RX12874

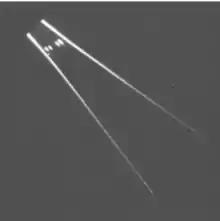
This image shows the same four jammer aircraft as in the image above, but now correlated by the Winkle system. The individual aircraft are clearly visible.

In 1951, Clarke proposed a yet another system based on the same principles, this time as a way to track aircraft carrying jammers. The RAE considered the concept and suggested there were three possible ways it could be used; the first was the three-station concept of Clarke's missile proposal, the second used angular measurements from two widely spaced antennas for simple triangulation, the third used two antennas to find one hyperbola using Clarke's method, and an angular measurement from one of the two stations to intersect with it.